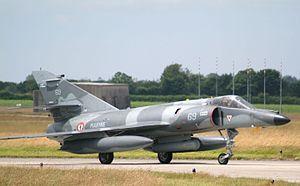
Le NBMR-1, pour NATO Basic Military Requirement 1, était un document produit par un comité de l'OTAN dans les années 1950 détaillant les spécifications de conception de futurs avions de combat.